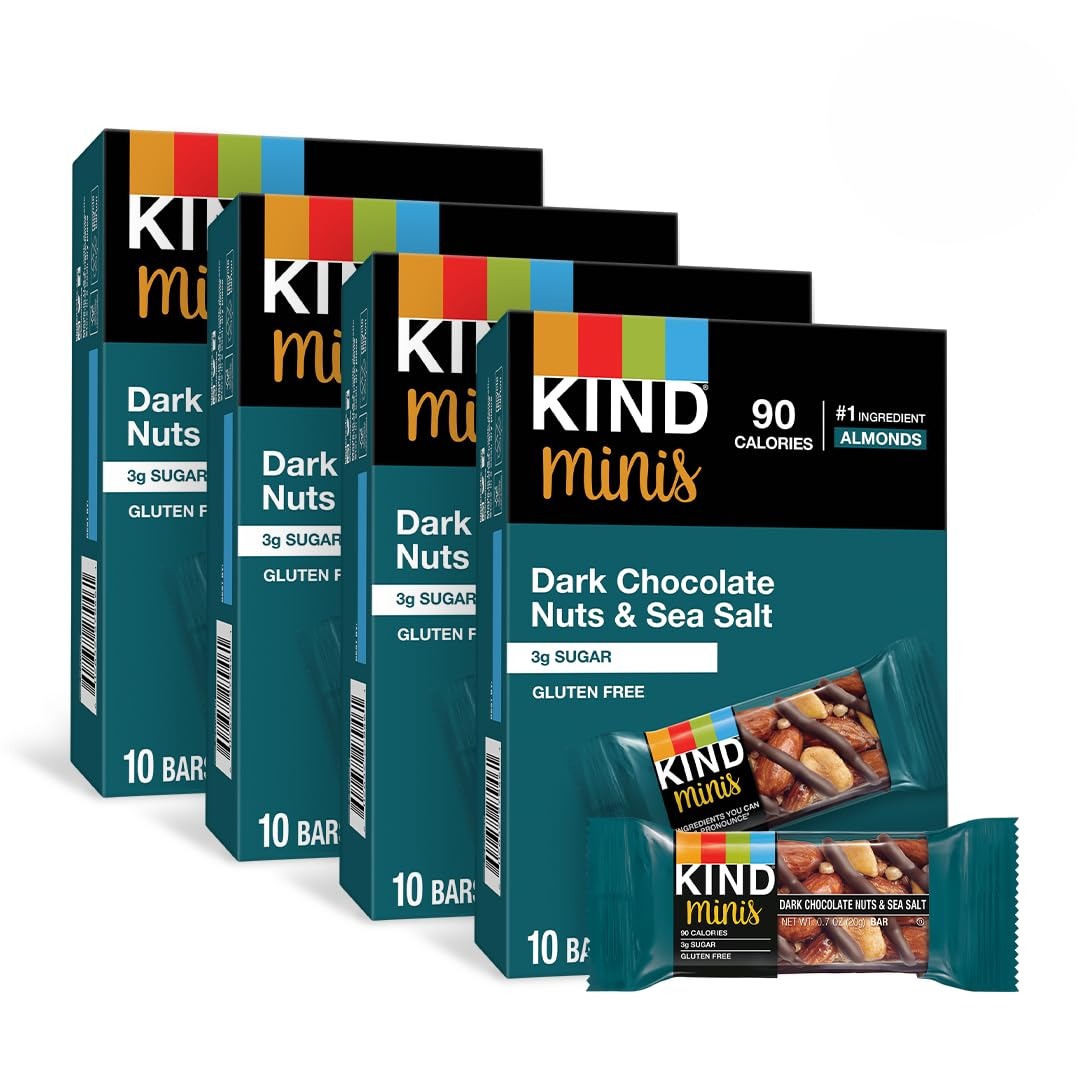
Item Name: KIND Bar Minis, Dark Chocolate Nuts & Sea Salt, Gluten Free, 100 Calories, Low Sugar, 80 Count
Bullet Point 1: Contains 80 - 0.7oz Dark Chocolate Nuts & Sea Salt KIND Mini Bars
Bullet Point 2: Under 6g of sugar, its a satisfying, nutty snack that only seems indulgent
Bullet Point 3: Gluten free, No Genetically Engineered Ingredients, 0g Trans Fat, Kosher
Bullet Point 4: With only 3g of sugar, it's a satisfying, nutty snack that only seems indulgent
Bullet Point 5: Low glycemic index, low sodium, good source of fiber
Value: 56.0
Unit: Ounce

Price: 8.49